European Heritage Days

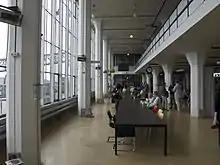
Visitors waiting for a guided tour at the van Nelle Factory, Rotterdam, the Netherlands, on 14 September 2014 during the European Heritage Days. As of 2014, the van Nelle Factory, a World Heritage site, was only open to visitors during the European Heritage Days.

This idea is popular outside Europe, too, with similar schemes in Canada since 1974 in Alberta, Australia, and other countries, at various times of year. In Argentina and Uruguay the corresponding "Día del Patrimonio" is held on the last weekend of September, while in Chile the same event is held on the last Sunday of May.